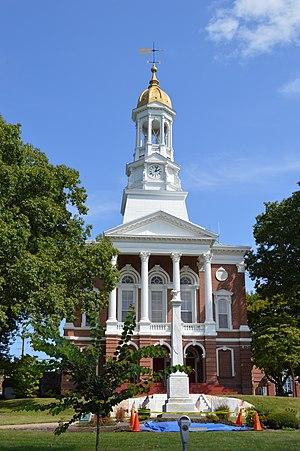
Le comté de Juniata est un comté situé dans l'État de Pennsylvanie aux États-Unis. Le siège du comté est Mifflintown. Selon le recensement de 2010, sa population est de 22 821 habitants.